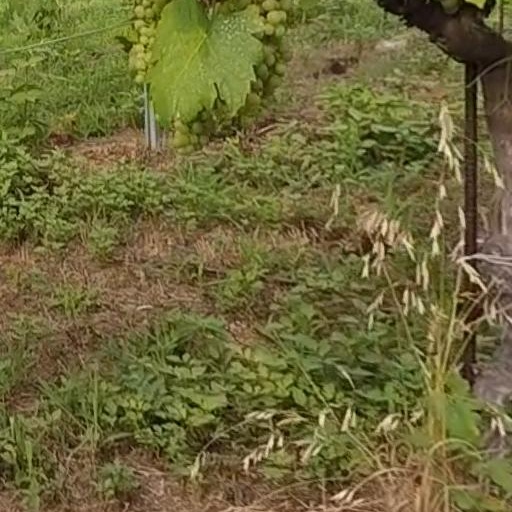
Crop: grape